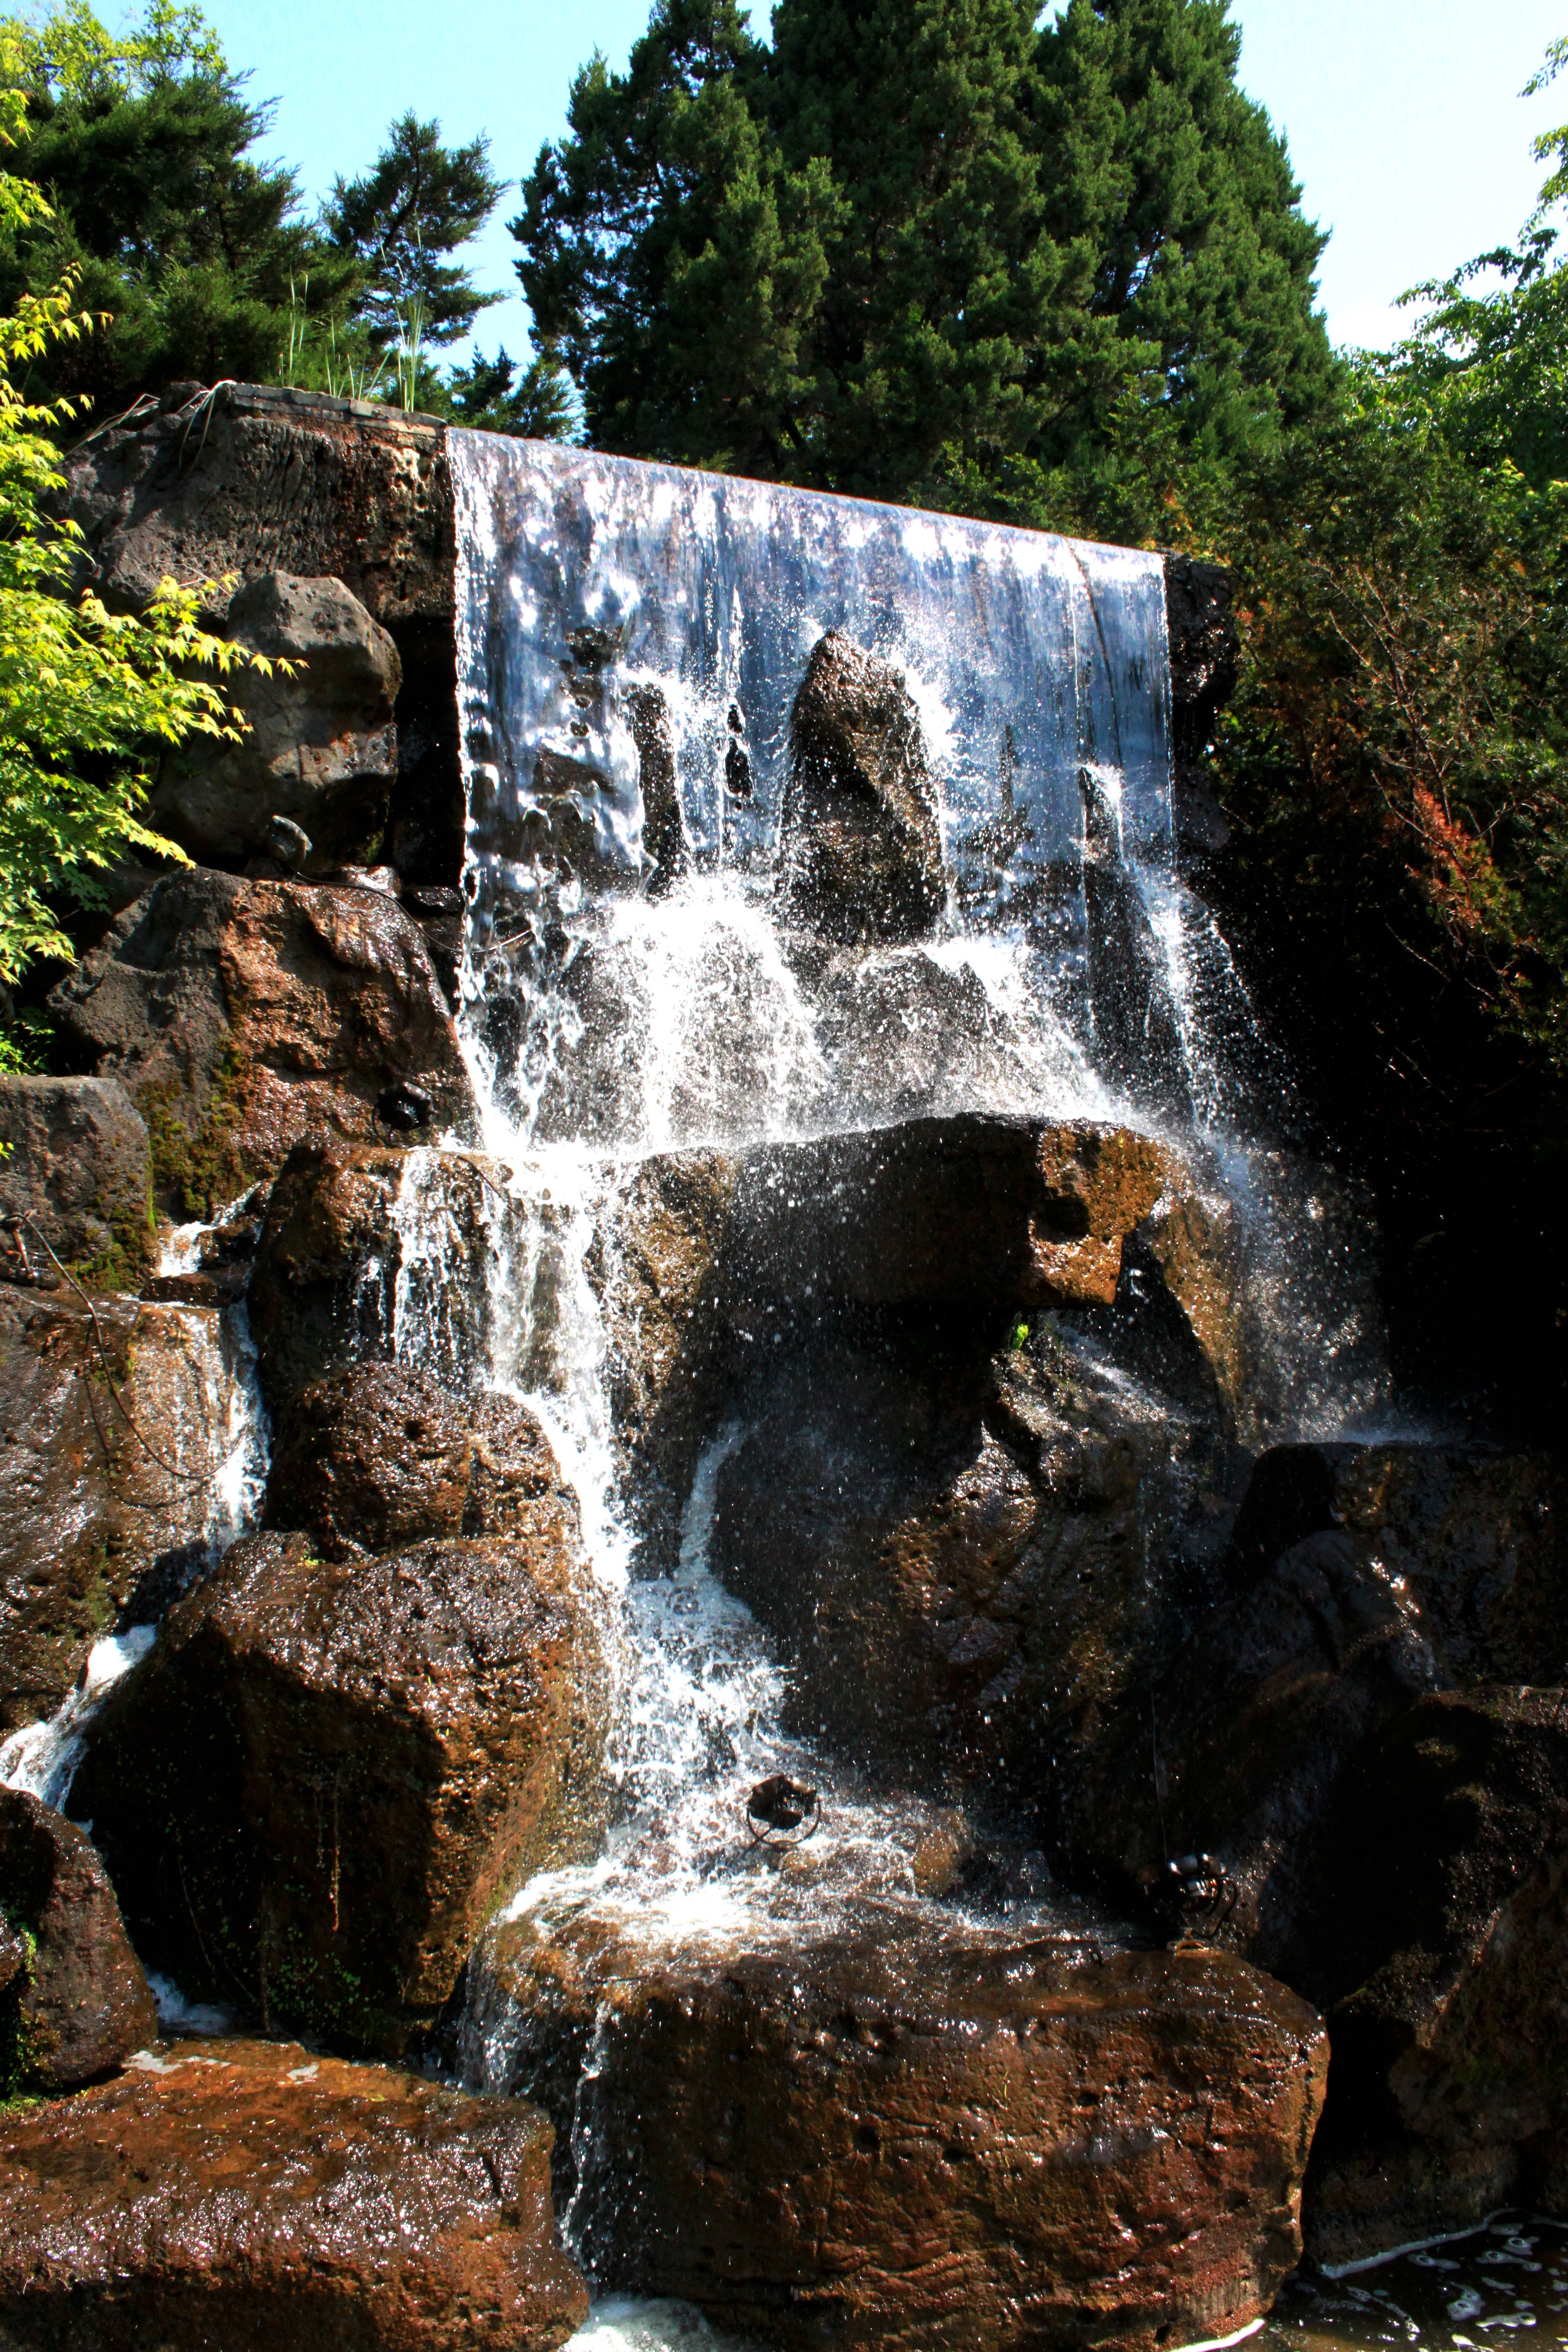
water, nature, forest, rock, waterfall, valley, summer, vacation, travel, stream, autumn, park, terrain, body of water, cool, water feature, healing